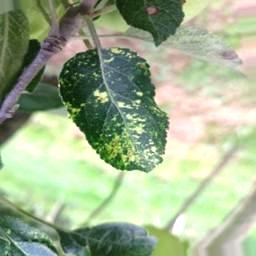
Label: Apple_Mosaic